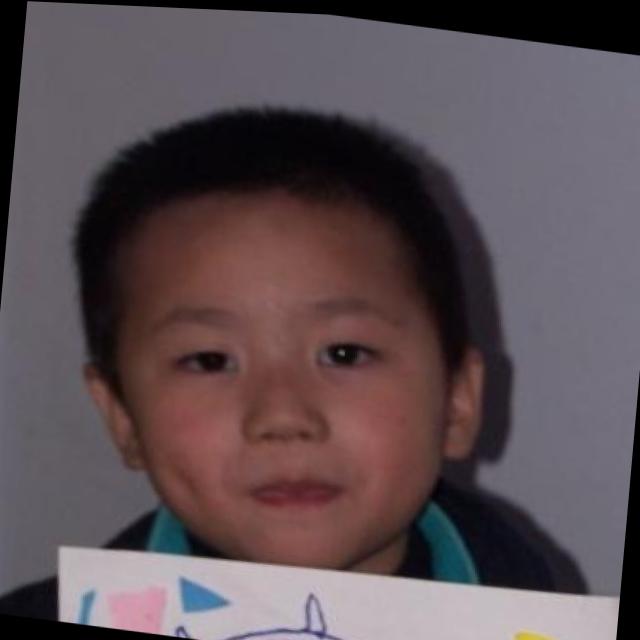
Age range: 0-12